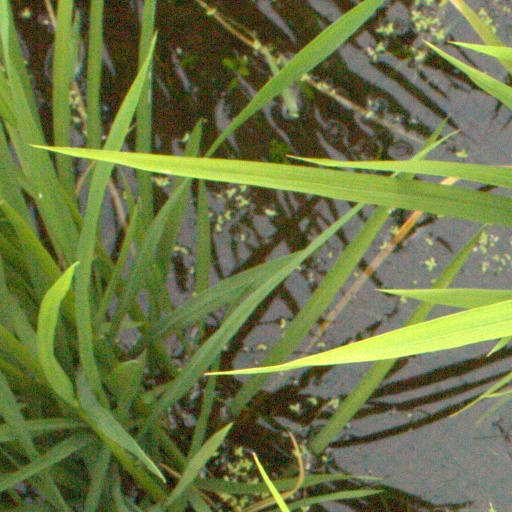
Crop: rice